Dirty Dozen Brass Band

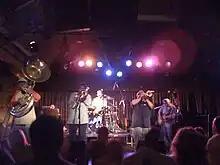
Dirty Dozen Brass Band in 2008

In 1998, the band released "Ears to the Wall" on Mammoth Records. They followed it up in 1999 with "Buck Jump" which was produced by John Medeski of Medeski Martin & Wood. Their next album, 2002's "Medicated Magic", appeared on Ropeadope Records, as did their subsequent studio release, "Funeral for a Friend," which appeared in 2004. "Funeral for a Friend" is a documentation of a New Orleans "funeral with music", the original environment of the brass band form. They appeared on the 2005 benefit album "A Celebration of New Orleans Music to Benefit MusiCares Hurricane Relief 2005", and on two tracks on Modest Mouse's album "Good News for People Who Love Bad News". On August 29, 2006, the Dozen released "What's Going On", their version of the 1971 Marvin Gaye album "What's Going On" as a response to the devastation of Hurricane Katrina that struck New Orleans one year earlier.